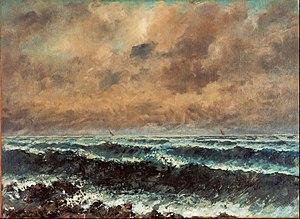
Gustave Courbet, né le 10 juin 1819 à Ornans et mort le 31 décembre 1877 à La Tour-de-Peilz, est un peintre et sculpteur français, chef de file du courant réaliste.
« La Vague » est un thème récurrent exploité par Gustave Courbet durant la période des années 1869-1870. Appelées par lui « paysages de mer », ces huiles sur toile sont déclinées de très nombreuses fois et il est difficile de savoir combien de tableaux exactement le peintre a produit sous cette forme.